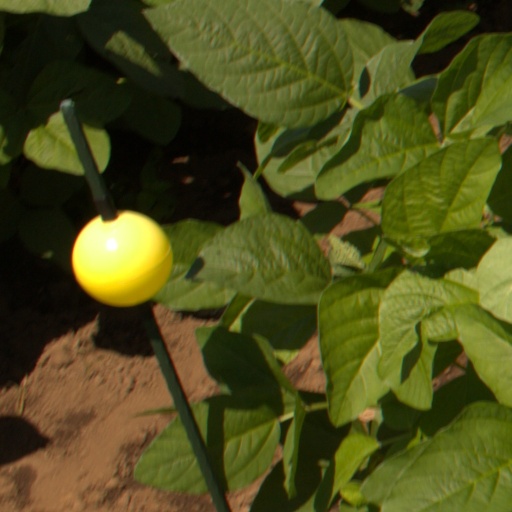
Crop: soybean